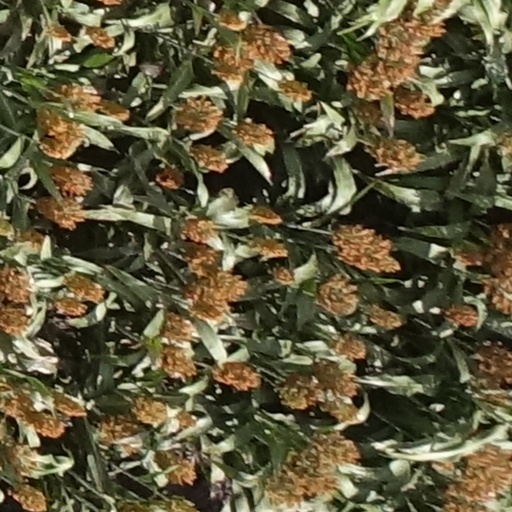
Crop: sorghum